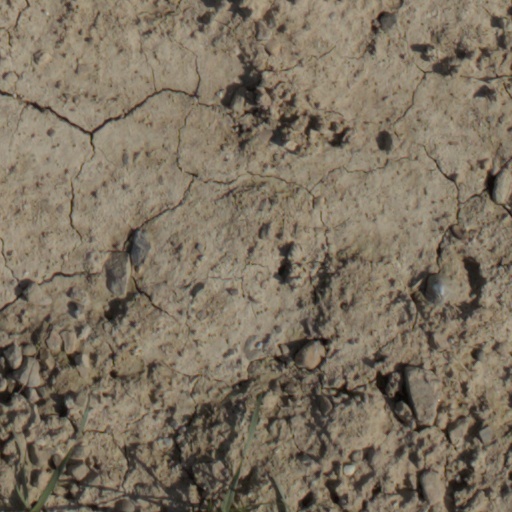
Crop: wheat